Lloyds Bank International

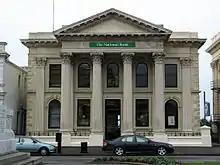
A branch of the National Bank of New Zealand in Lloyds' green livery.

In 1872, the National Bank of New Zealand was founded in London as an overseas bank and shared many directors with Lloyds Bank. In 1919, Lloyds Bank acquired a small interest in the National Bank and in 1966, purchased it outright. In 1978, the National Bank moved its head office from London to Wellington.